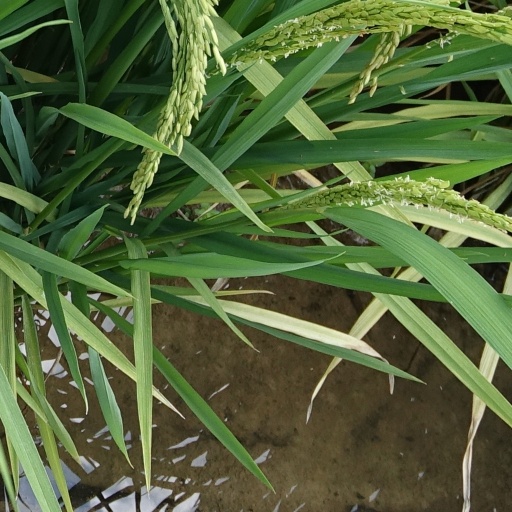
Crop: rice